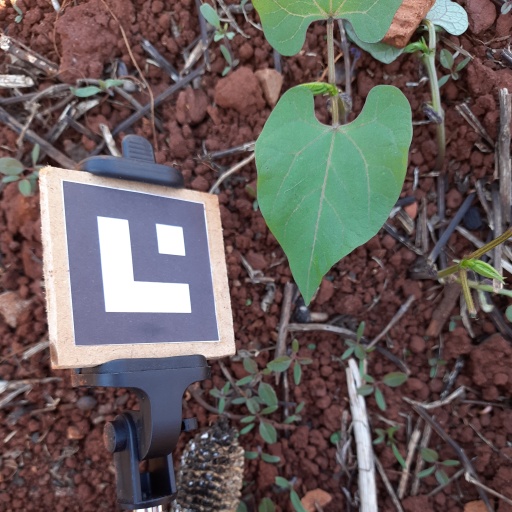
Observations: wavy surface, no eating holes, under shade